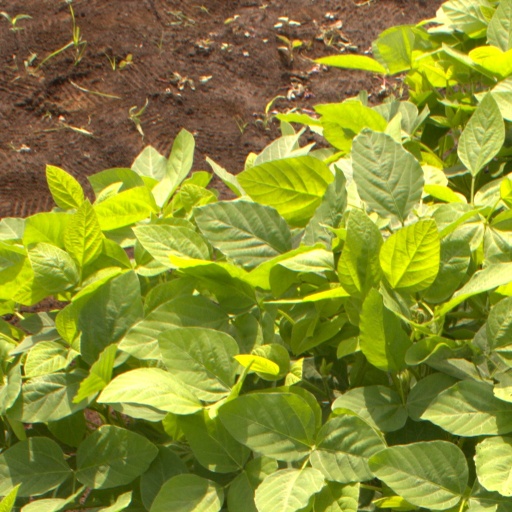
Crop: soybean